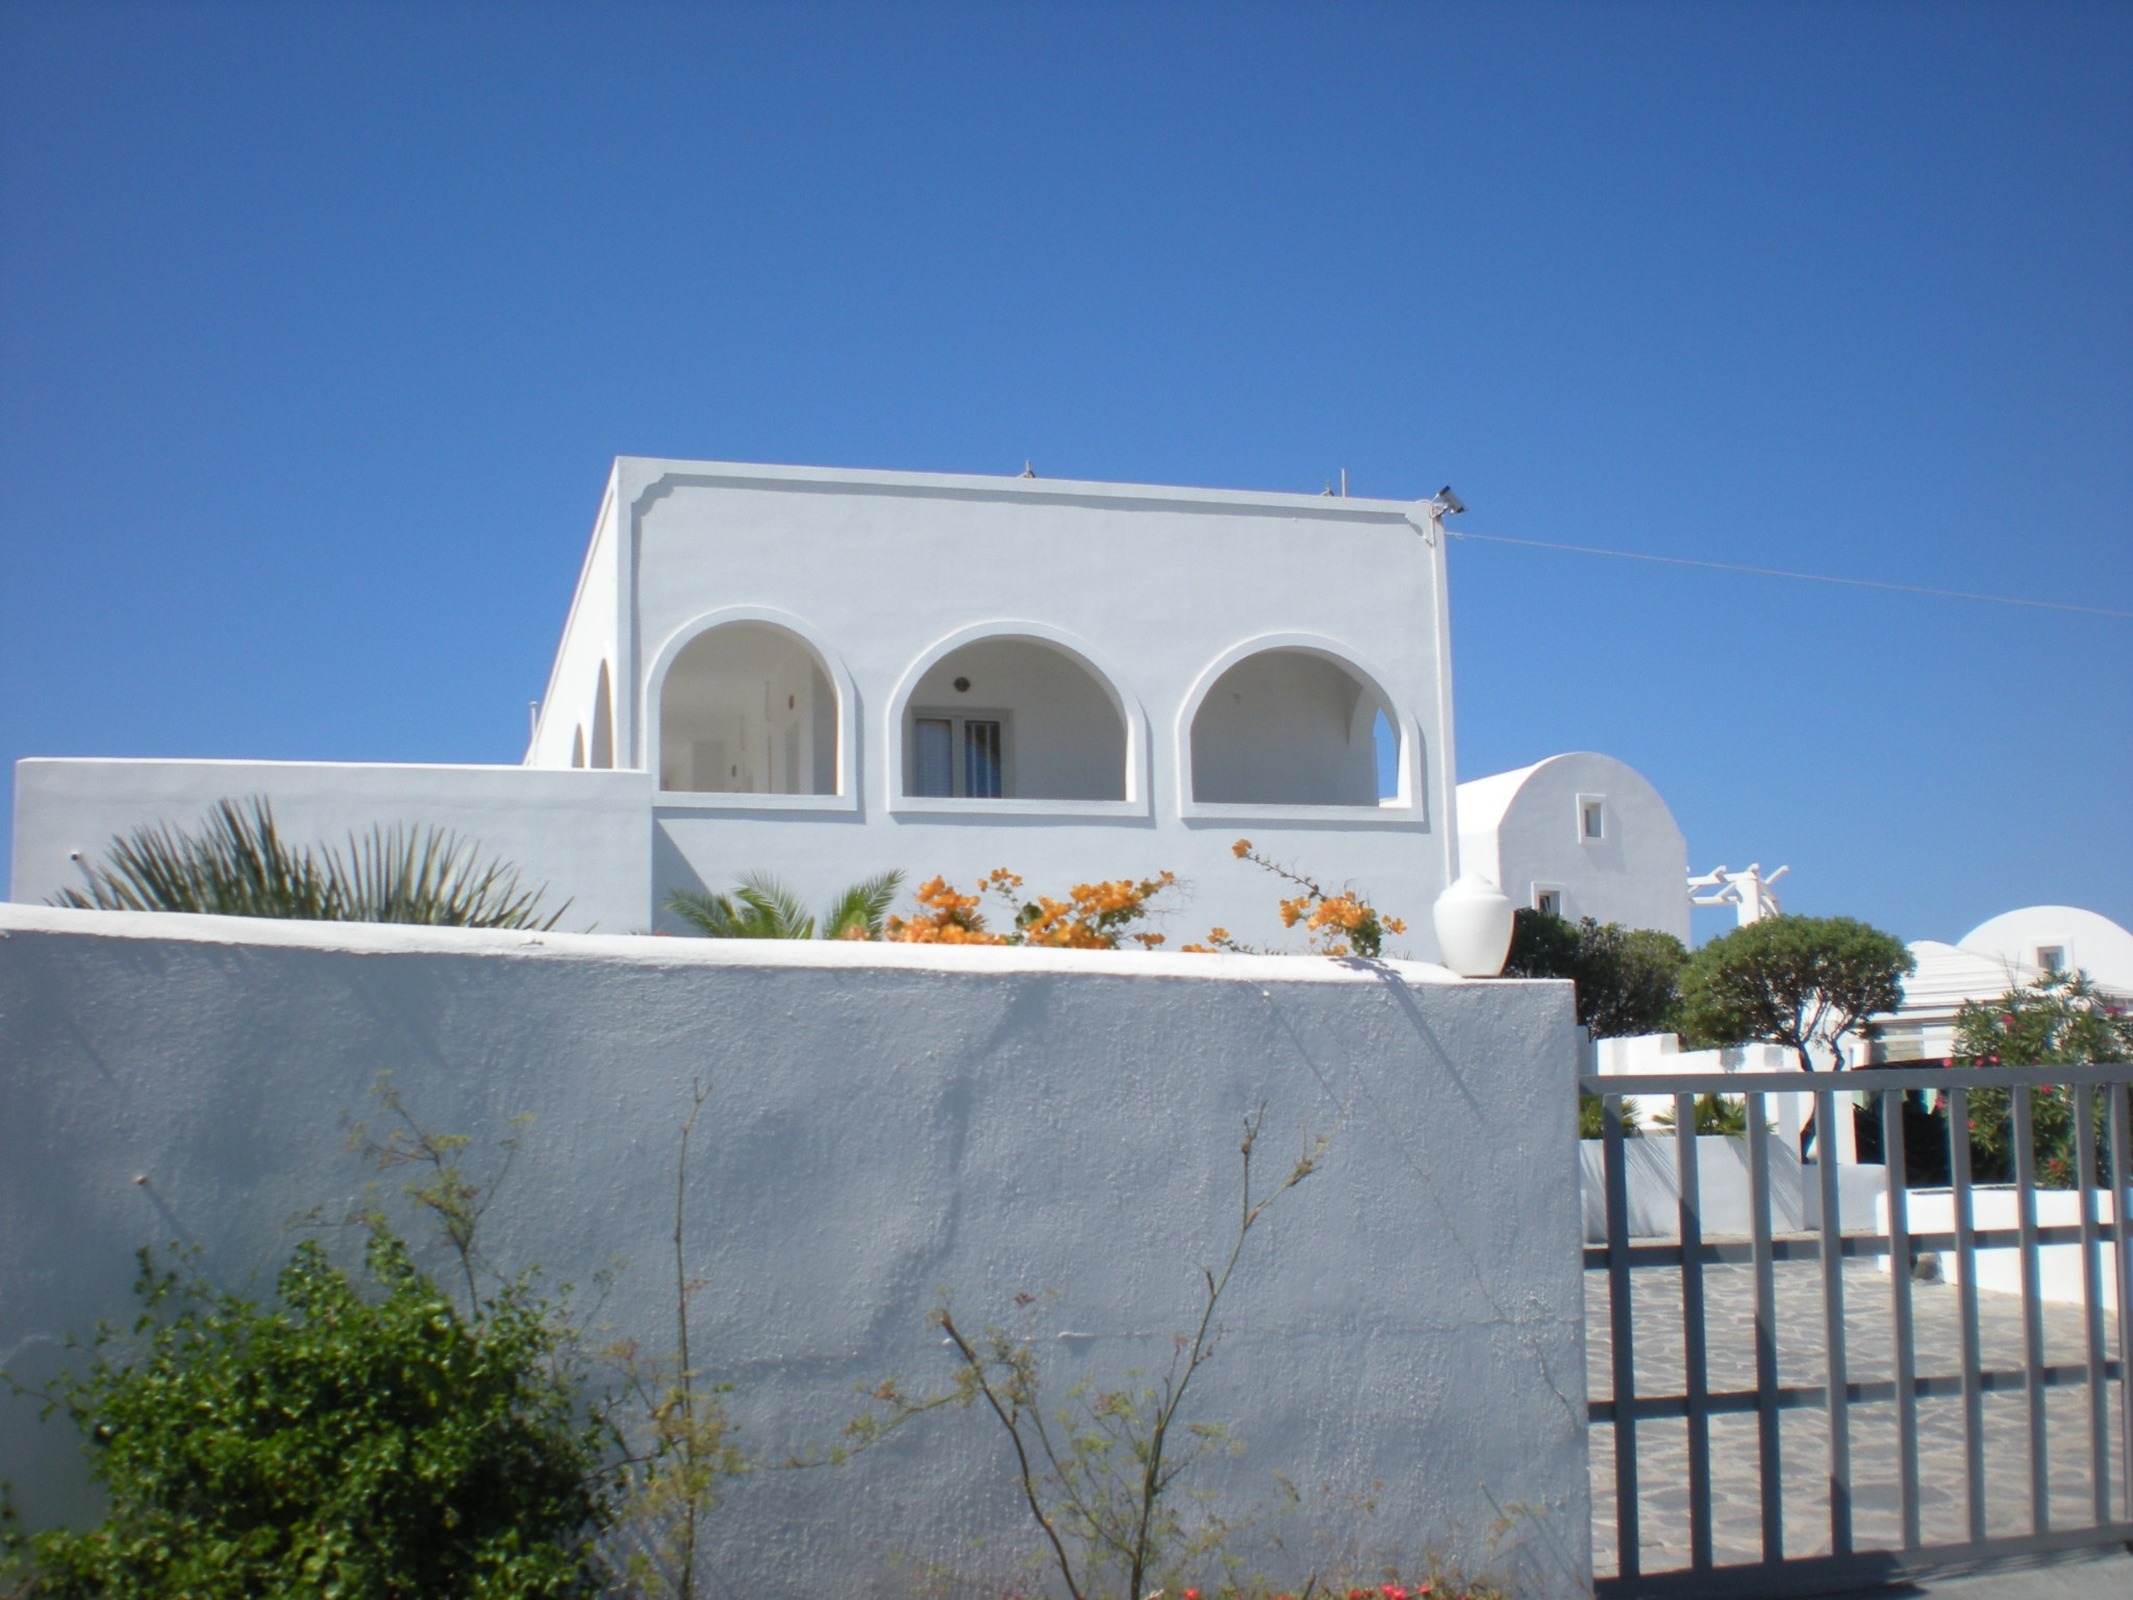
architecture, villa, house, building, home, facade, chapel, place of worship, santorini, marine, greece, estate, street view, greek island, dwelling house